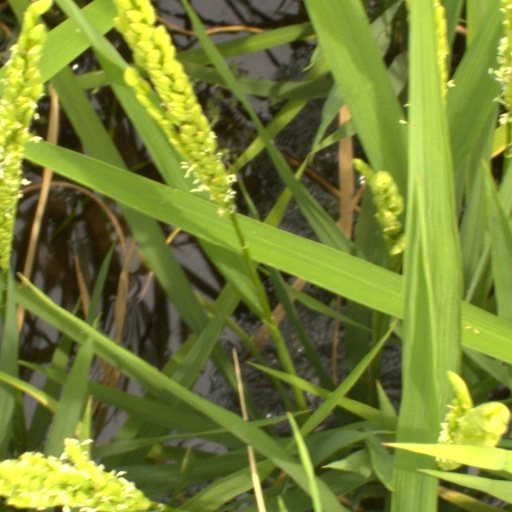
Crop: rice